Separation of content and presentation

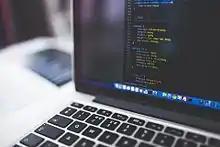
An example of CSS code, which makes up the visual and styling components of a web page

Separation of content and presentation (or separation of content and style) is the separation of concerns design principle as applied to the authoring and presentation of content. Under this principle, visual and design aspects (presentation and style) are separated from the core material and structure (content) of a document. A typical analogy used to explain this principle is the distinction between the human skeleton (as the structural component) and human flesh (as the visual component) which makes up the body's appearance. Common applications of this principle are seen in Web design (HTML vs. CSS) and document typesetting (LaTeX body vs. its preamble).